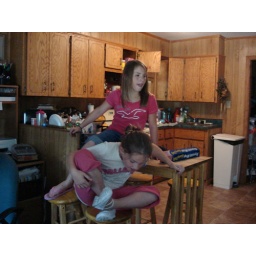
KATIE AND MEGAN,, She is so afraid of the dogs that she sits on the table when she comes over